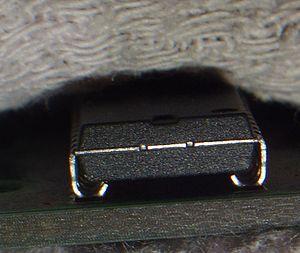
Un boîtier de circuit intégré est un boîtier servant à la fois de jonction électrique et d'interface mécanique entre la puce du circuit intégré et le circuit imprimé. Il est généralement composé de plastique, parfois de céramique, rarement de métal. Certains boîtiers possèdent des fenêtres transparentes permettant par exemple l'effacement par ultraviolet de certaines mémoires.